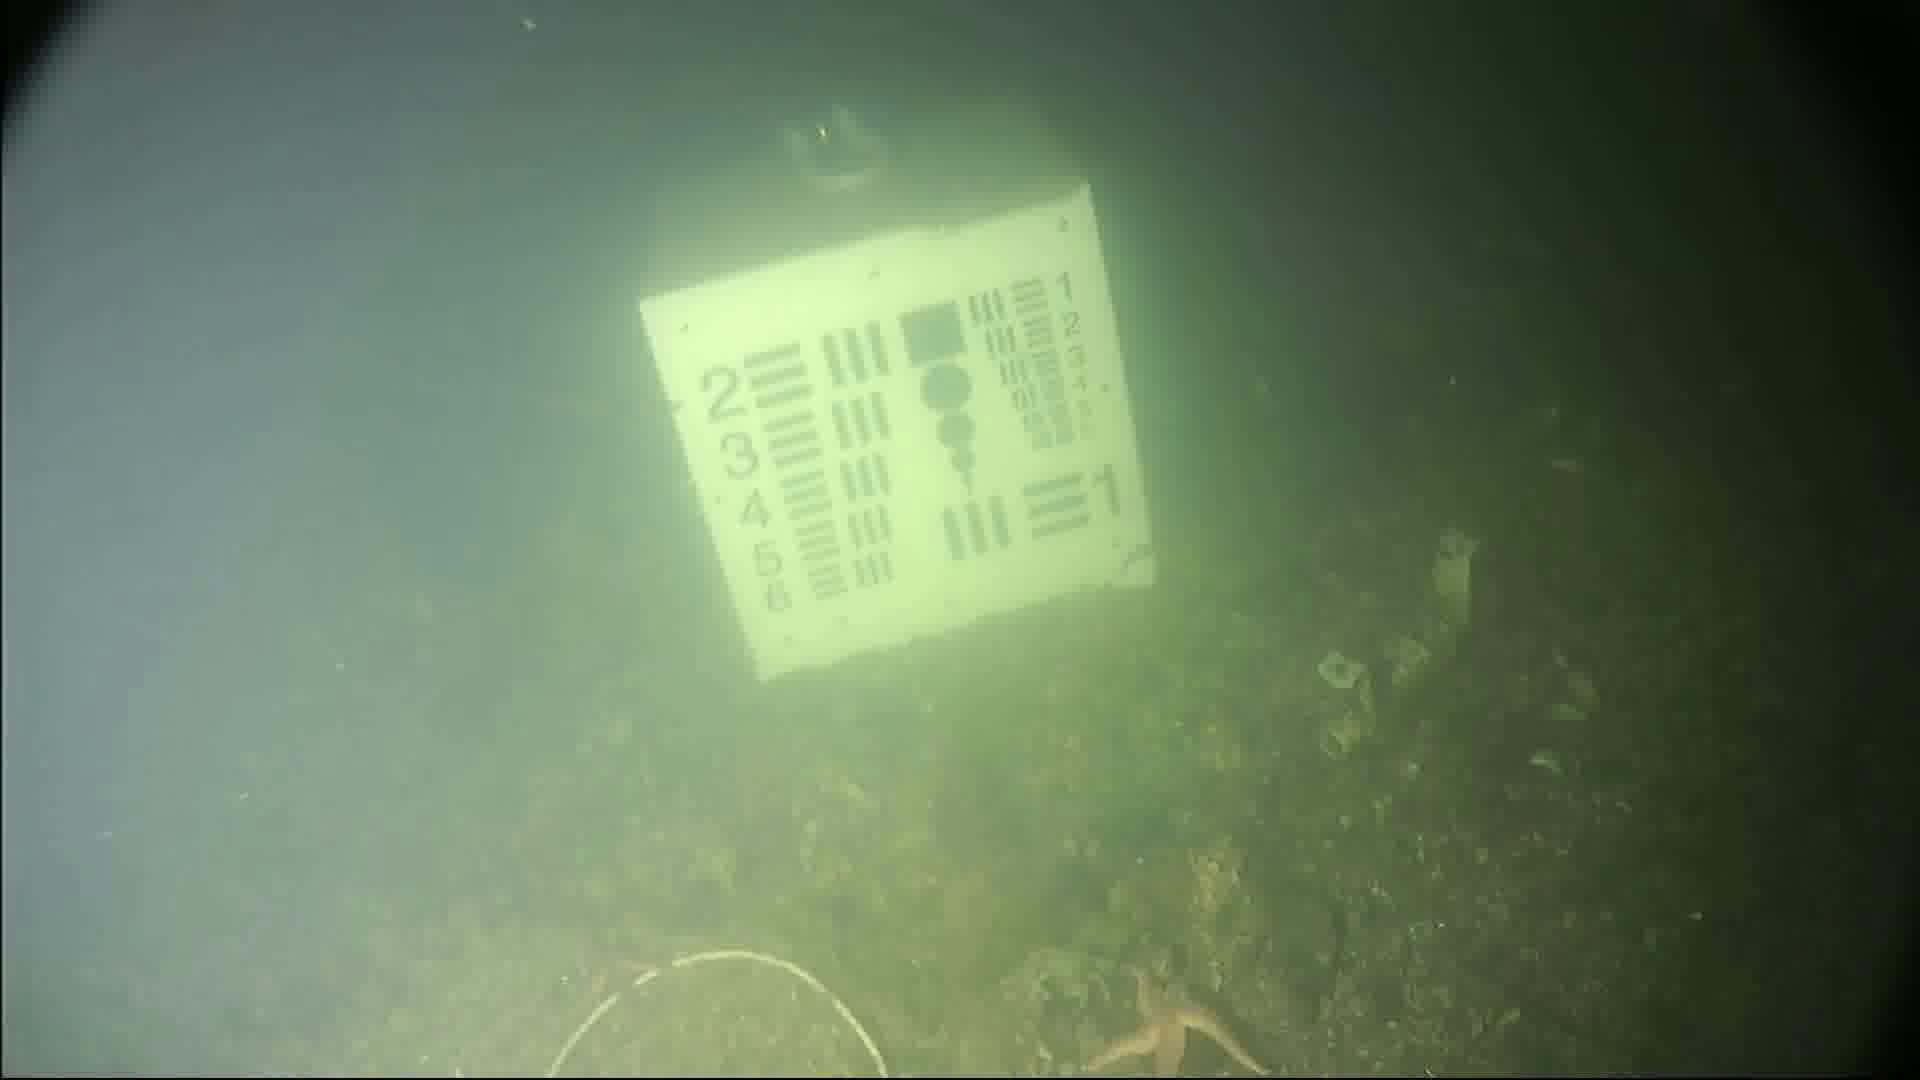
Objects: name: starfish
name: crab